Ilocano people

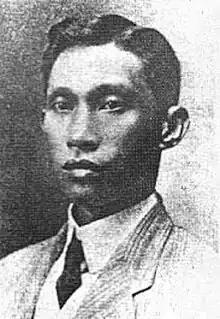
Gen. Manuel Tinio y Bundoc

The first significant uprising against Spanish colonial rule in the Philippines, spearheaded by Diego Silang and, after his death, by his wife, Gabriela Silang. This revolt took place amidst the broader context of the Seven Years' War, during which Britain, retaliating against Spain's alliance with France, launched a military incursion into the Philippines. In September 1762, British forces occupied Manila, and their military operations aimed to seize control of other Philippine provinces. The weakening of Spanish power presented an opportunity for Diego Silang to lead a rebellion in Ilocos.